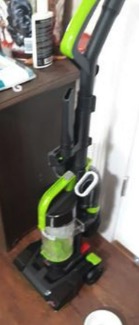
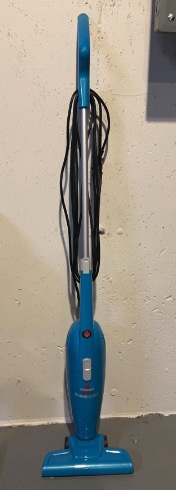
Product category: items_vacuum
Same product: no